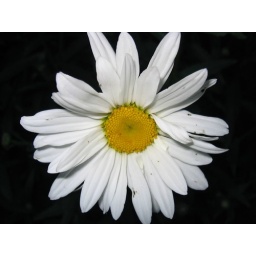
A daisy in a neighbor's flower bed.